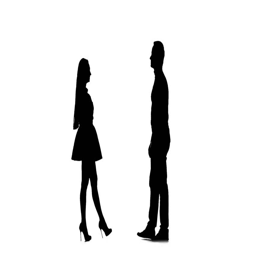
pair of lovers kissing a white background .